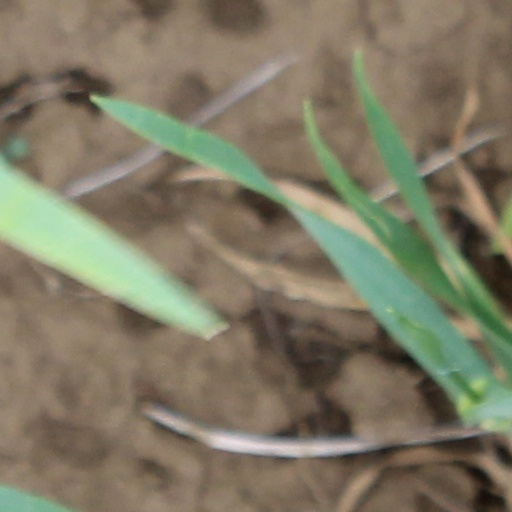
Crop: wheat